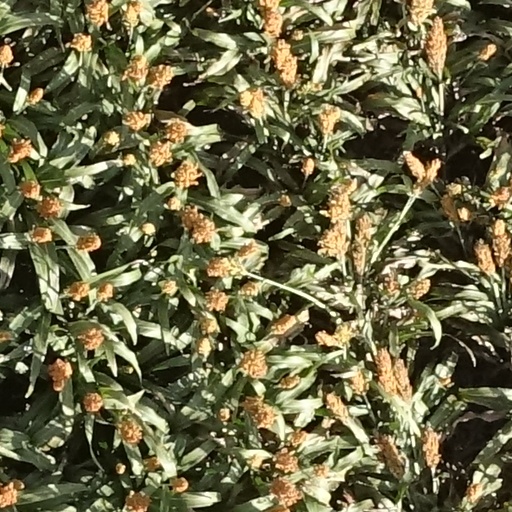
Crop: sorghum